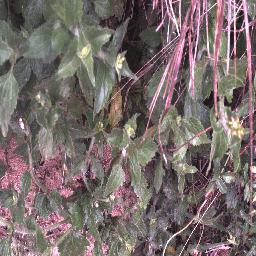
Label: siam_weed